Apollo 5

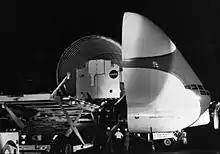
LM-1 is delivered by Super Guppy aircraft, June 23, 1967

Apollo 5 was intended to verify the operation of the subsystems of the LM. During the flight, the ascent and descent engines would be fired. A "fire in the hole" test would be conducted to verify that the ascent stage could still fire while attached to the descent stage, a procedure that would be used on the lunar surface and in the event of an aborted lunar landing. It involved shutting down the descent stage, switching control and power to the ascent stage, and starting the ascent engine while the two stages were still mated. The term "fire in the hole" derived from a term used in mining when explosives are about to be used. Additional testing was to check that the LM engines could be restarted after initial use. In addition to testing LM systems, Apollo 5 was to test the Instrument Unit in its Saturn V configuration.